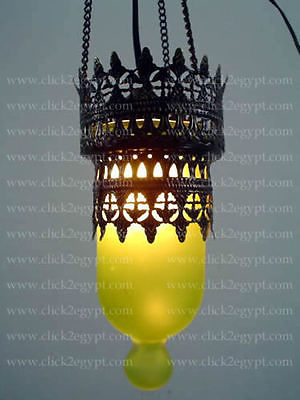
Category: lamp